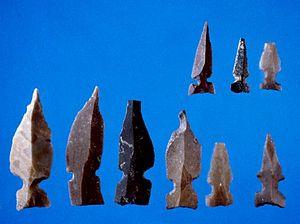
Le Néolithique du Proche-Orient est chronologiquement le plus précoce des épisodes de passage d'un mode de vie paléolithique à un mode de vie néolithique à se produire dans le monde. Il prend place entre le Levant et le Zagros occidental, incluant une partie de l'Anatolie, au début de l'Holocène, entre 10000 et 5500 av. J.-C. environ.
Le Néolithique précéramique A est une des phases du Néolithique du Proche-Orient, établie à partir de la stratigraphie du site de Jéricho par Kathleen Kenyon. Elle s'étend sur plus d'un millénaire entre la fin du XIe millénaire et le début du IXe millénaire av. J.-C. Elle ne constitue pas une culture homogène, mais est divisée en plusieurs entités chronologiques et régionales du sud et du nord du Levant : Khiamien, Sultanien, Mureybétien notamment. L'horizon PPNA peut également inclure des sites contemporains situés dans des régions voisines.